Ufa-Pavillon am Nollendorfplatz

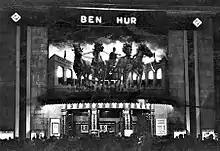
The façade advertising , 1926

Announcements that Fritz Lang's "Metropolis" would be shown at the Ufa-Pavillon am Nollendorfplatz had appeared as early as 6 January 1927. The cinema's exterior was coated all over with a shimmery silver paint, and illuminated by floodlights; the statue over the entrance was covered by a huge replica gong which featured towards the end of the film. "Metropolis" received its gala première on 10 January 1927 at the Ufa-Palast am Zoo, where the director, film crew and cast were in the audience along with the German President Wilhelm Marx. It transferred the next day to the Ufa-Pavillon Nollendorfplatz." A review which appeared the following day: "The film ""Metropolis"", after its premiere yesterday at the Ufa-Palast am Zoo, will be screened from to-day on at the Ufa Pavilion at the Nollendorfplatz. The film continued to show for about four months at the Ufa-Pavillon, the only cinema in the whole of Germany where it could be seen. It was accompanied by Gottfried Huppertz's specially-written score, which was conducted by Richard Etlinger at the premiere.